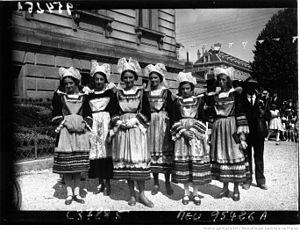
Visite du président de la République Edouard Herriot en août 1932 pour célébrer le 400ème anniversaire de l'union de la Bretagne à la France.